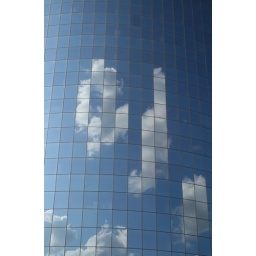
The clouds reflected in a building's windows